Dionisije Milivojević

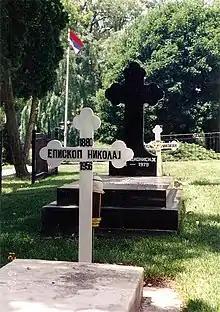
Grave of Bishop Dionisije (in the back), Libertyville, IL

By the early 1960s, the SOC's stance toward the communist authorities had become a standing source of friction between Bishop Dionisije and Patriarch German in Belgrade. Like most churches under communism, the SOC had found a "modus vivendi" in order to procure the space it needed to operate.